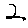
Label: 2